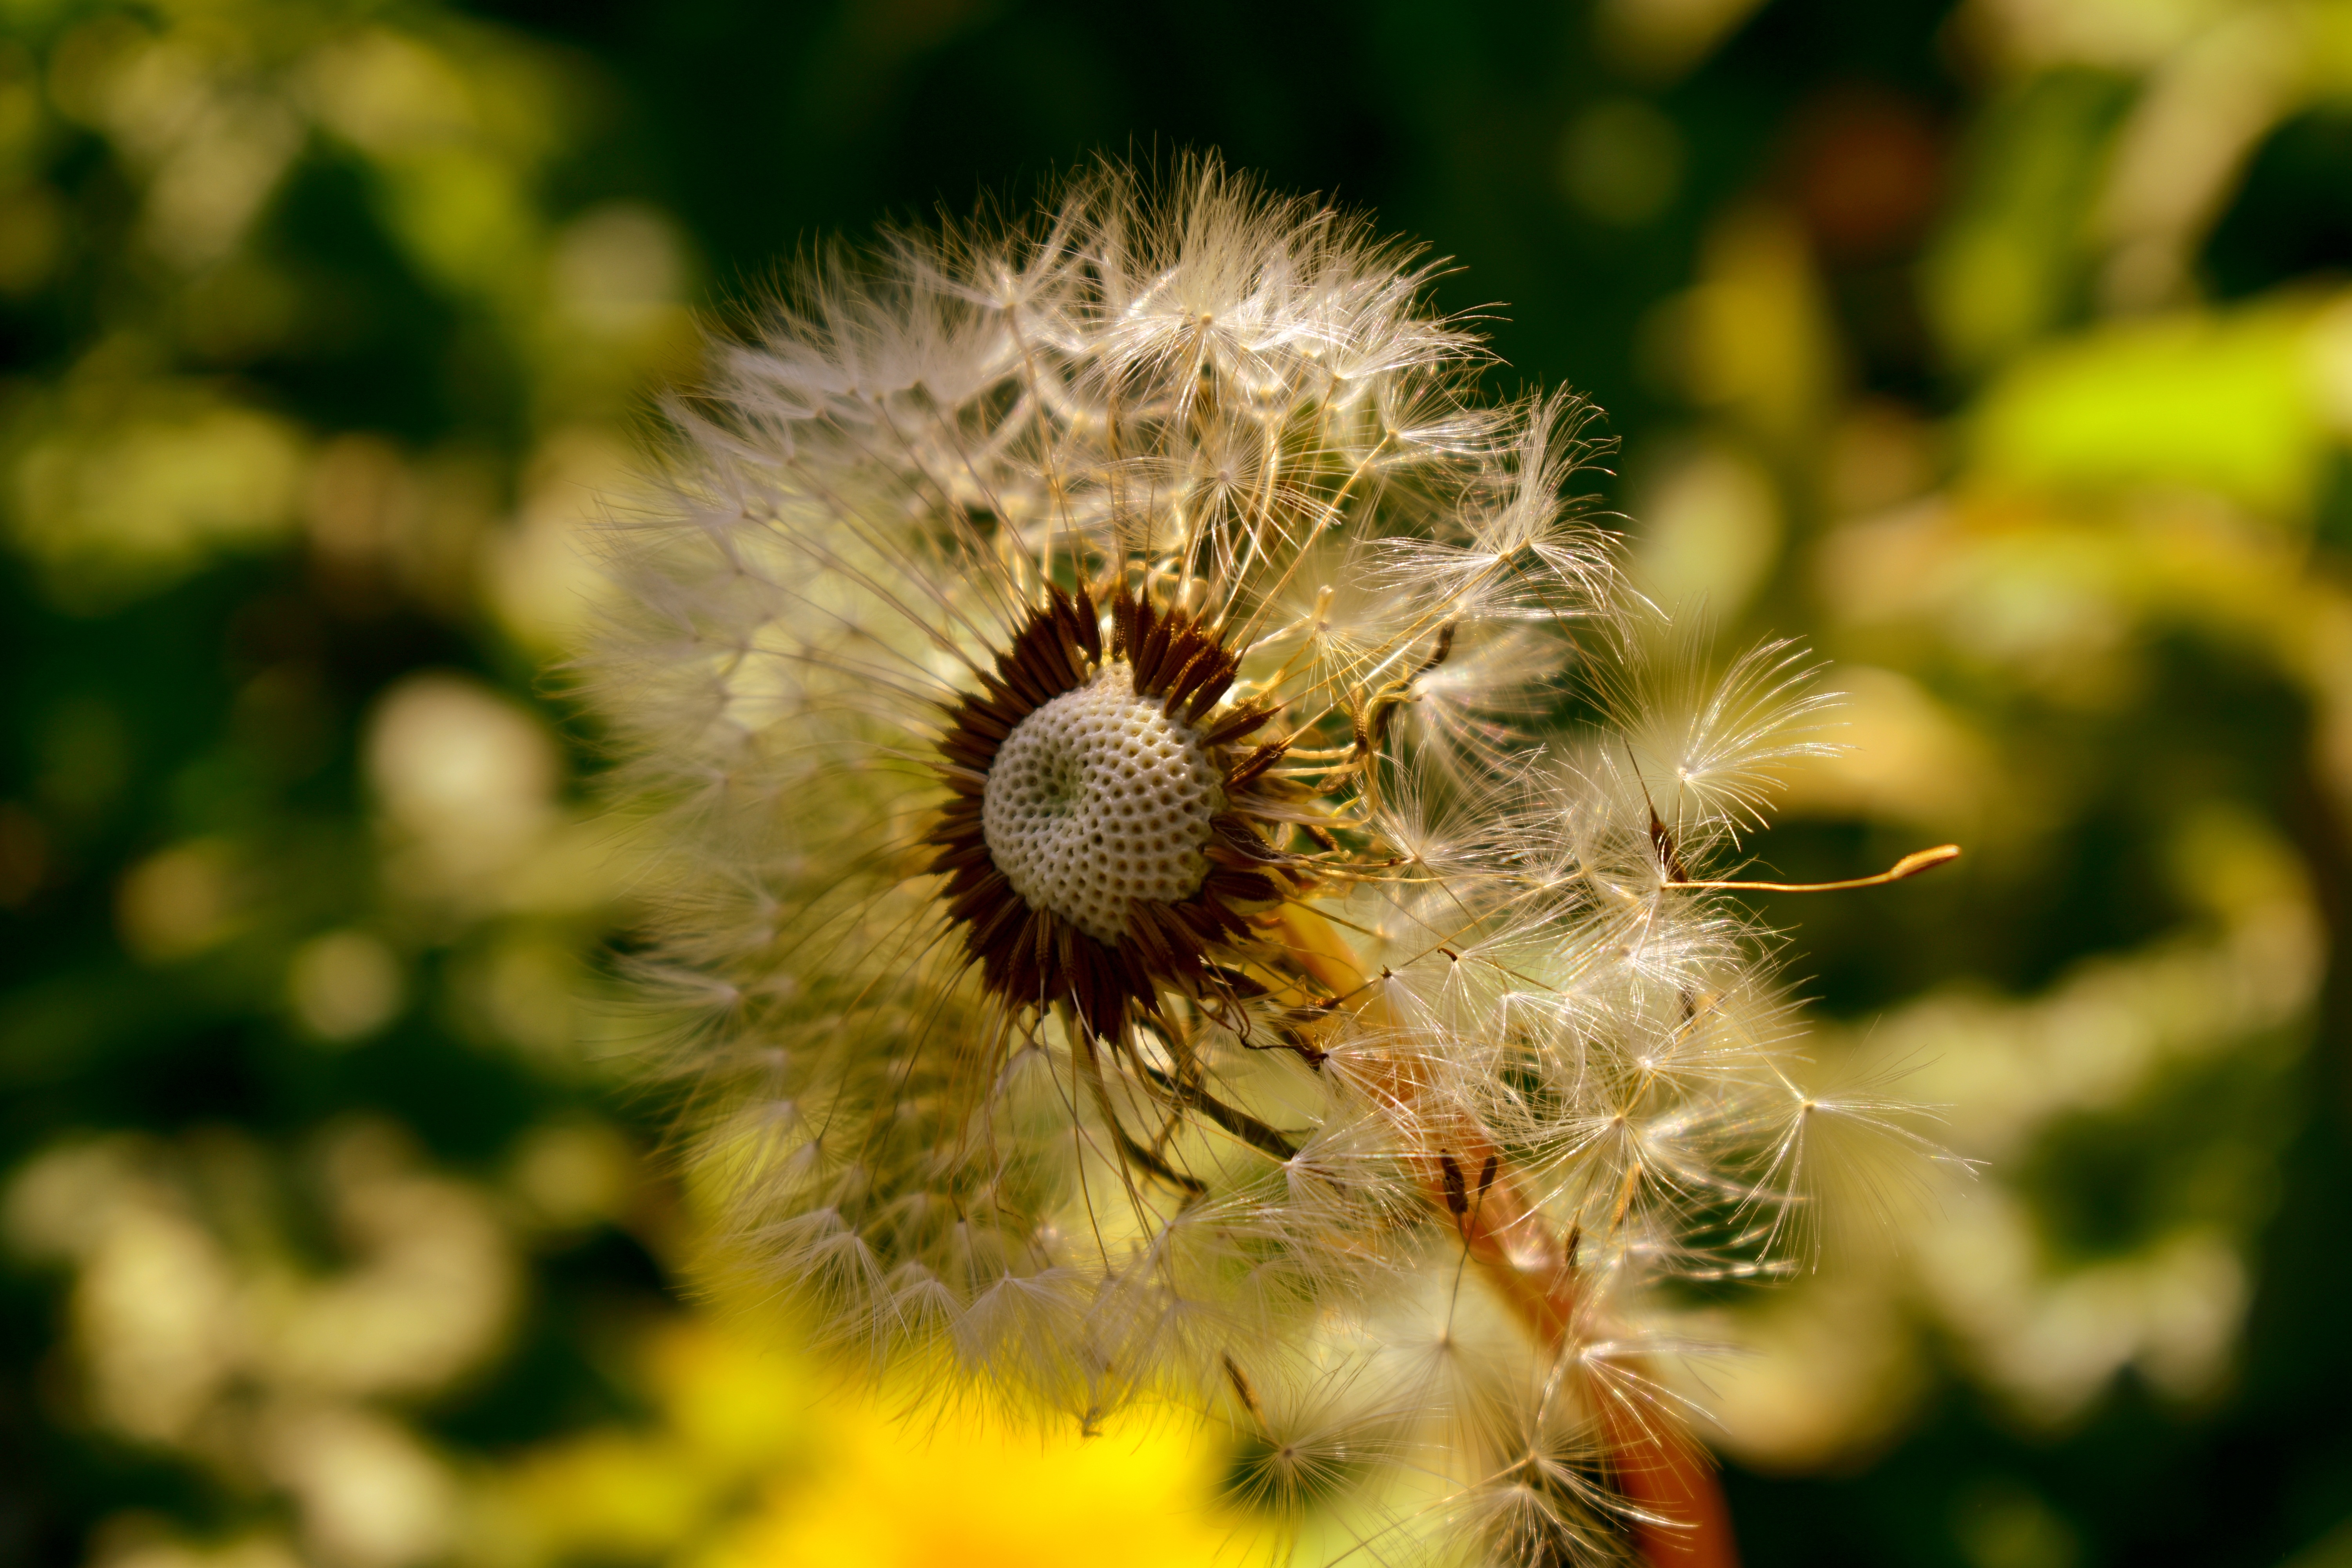
natural, flower, plant, water, petal, dandelion, grass, terrestrial plant, flowering plant, macro photography, daisy family, pollen, herbaceous plant, wildlife, plant stem, wildflower, science, art, asterales, backlighting, annual plant, cinquefoil, sow thistles